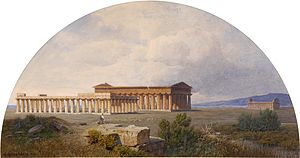
Louis Spangenberg
Tempelanlage von Paestum af Louis Spangenberg 1881
Louis Spangenberg var en tysk maler. Han var bror til Gustav Spangenberg.